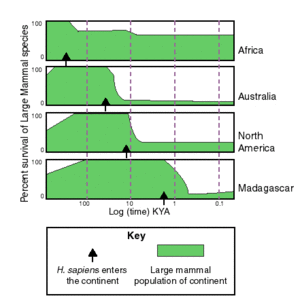
Tidslinje for miljømæssige begivenheder der har påvirket mennesker
På den lodrette akse vises procenttal for overlevende arter af store pattedyr. På den vandrette akse (som er logaritmisk) vises tid i antal tusinde år. Pilene markerer menneskets indvandring til hvert landområde.[1]
"Tidslinie for miljømæssige begivenheder der har påvirket mennesker opregner begivenheder i det ydre miljø, som har påvirket begivenheder i menneskets historie. ""Miljømæssige begivenheder"" skal forstås i bredeste forstand: vulkanudbrud, jordrystelser, meteornedslag, orkaner, klimaændringer, vandstandsændringer osv. såvelsom ændringer, ulykker, folkevandringer, krige osv. forårsaget af mennesker selv.